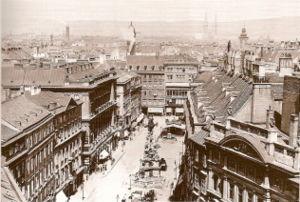
August Stauda est un photographe autrichien reconnu pour ses photos d'architecture de la ville de Vienne.
Le Graben est une des rues les plus célèbres du centre-ville de Vienne en Autriche. Le Graben commence au Stock-im-Eisen-Platz près du Palais Equitable et se termine à l'embranchement entre Kohlmarkt et Tuchlauben. Au Graben se trouvent certains des restaurants et magasins les plus réputés du pays.
L'histoire de Vienne, capitale de l'Autriche, est fortement liée à la position géographique du site, placé sur la grande voie de communication qui traverse l'Europe en longeant le Danube.